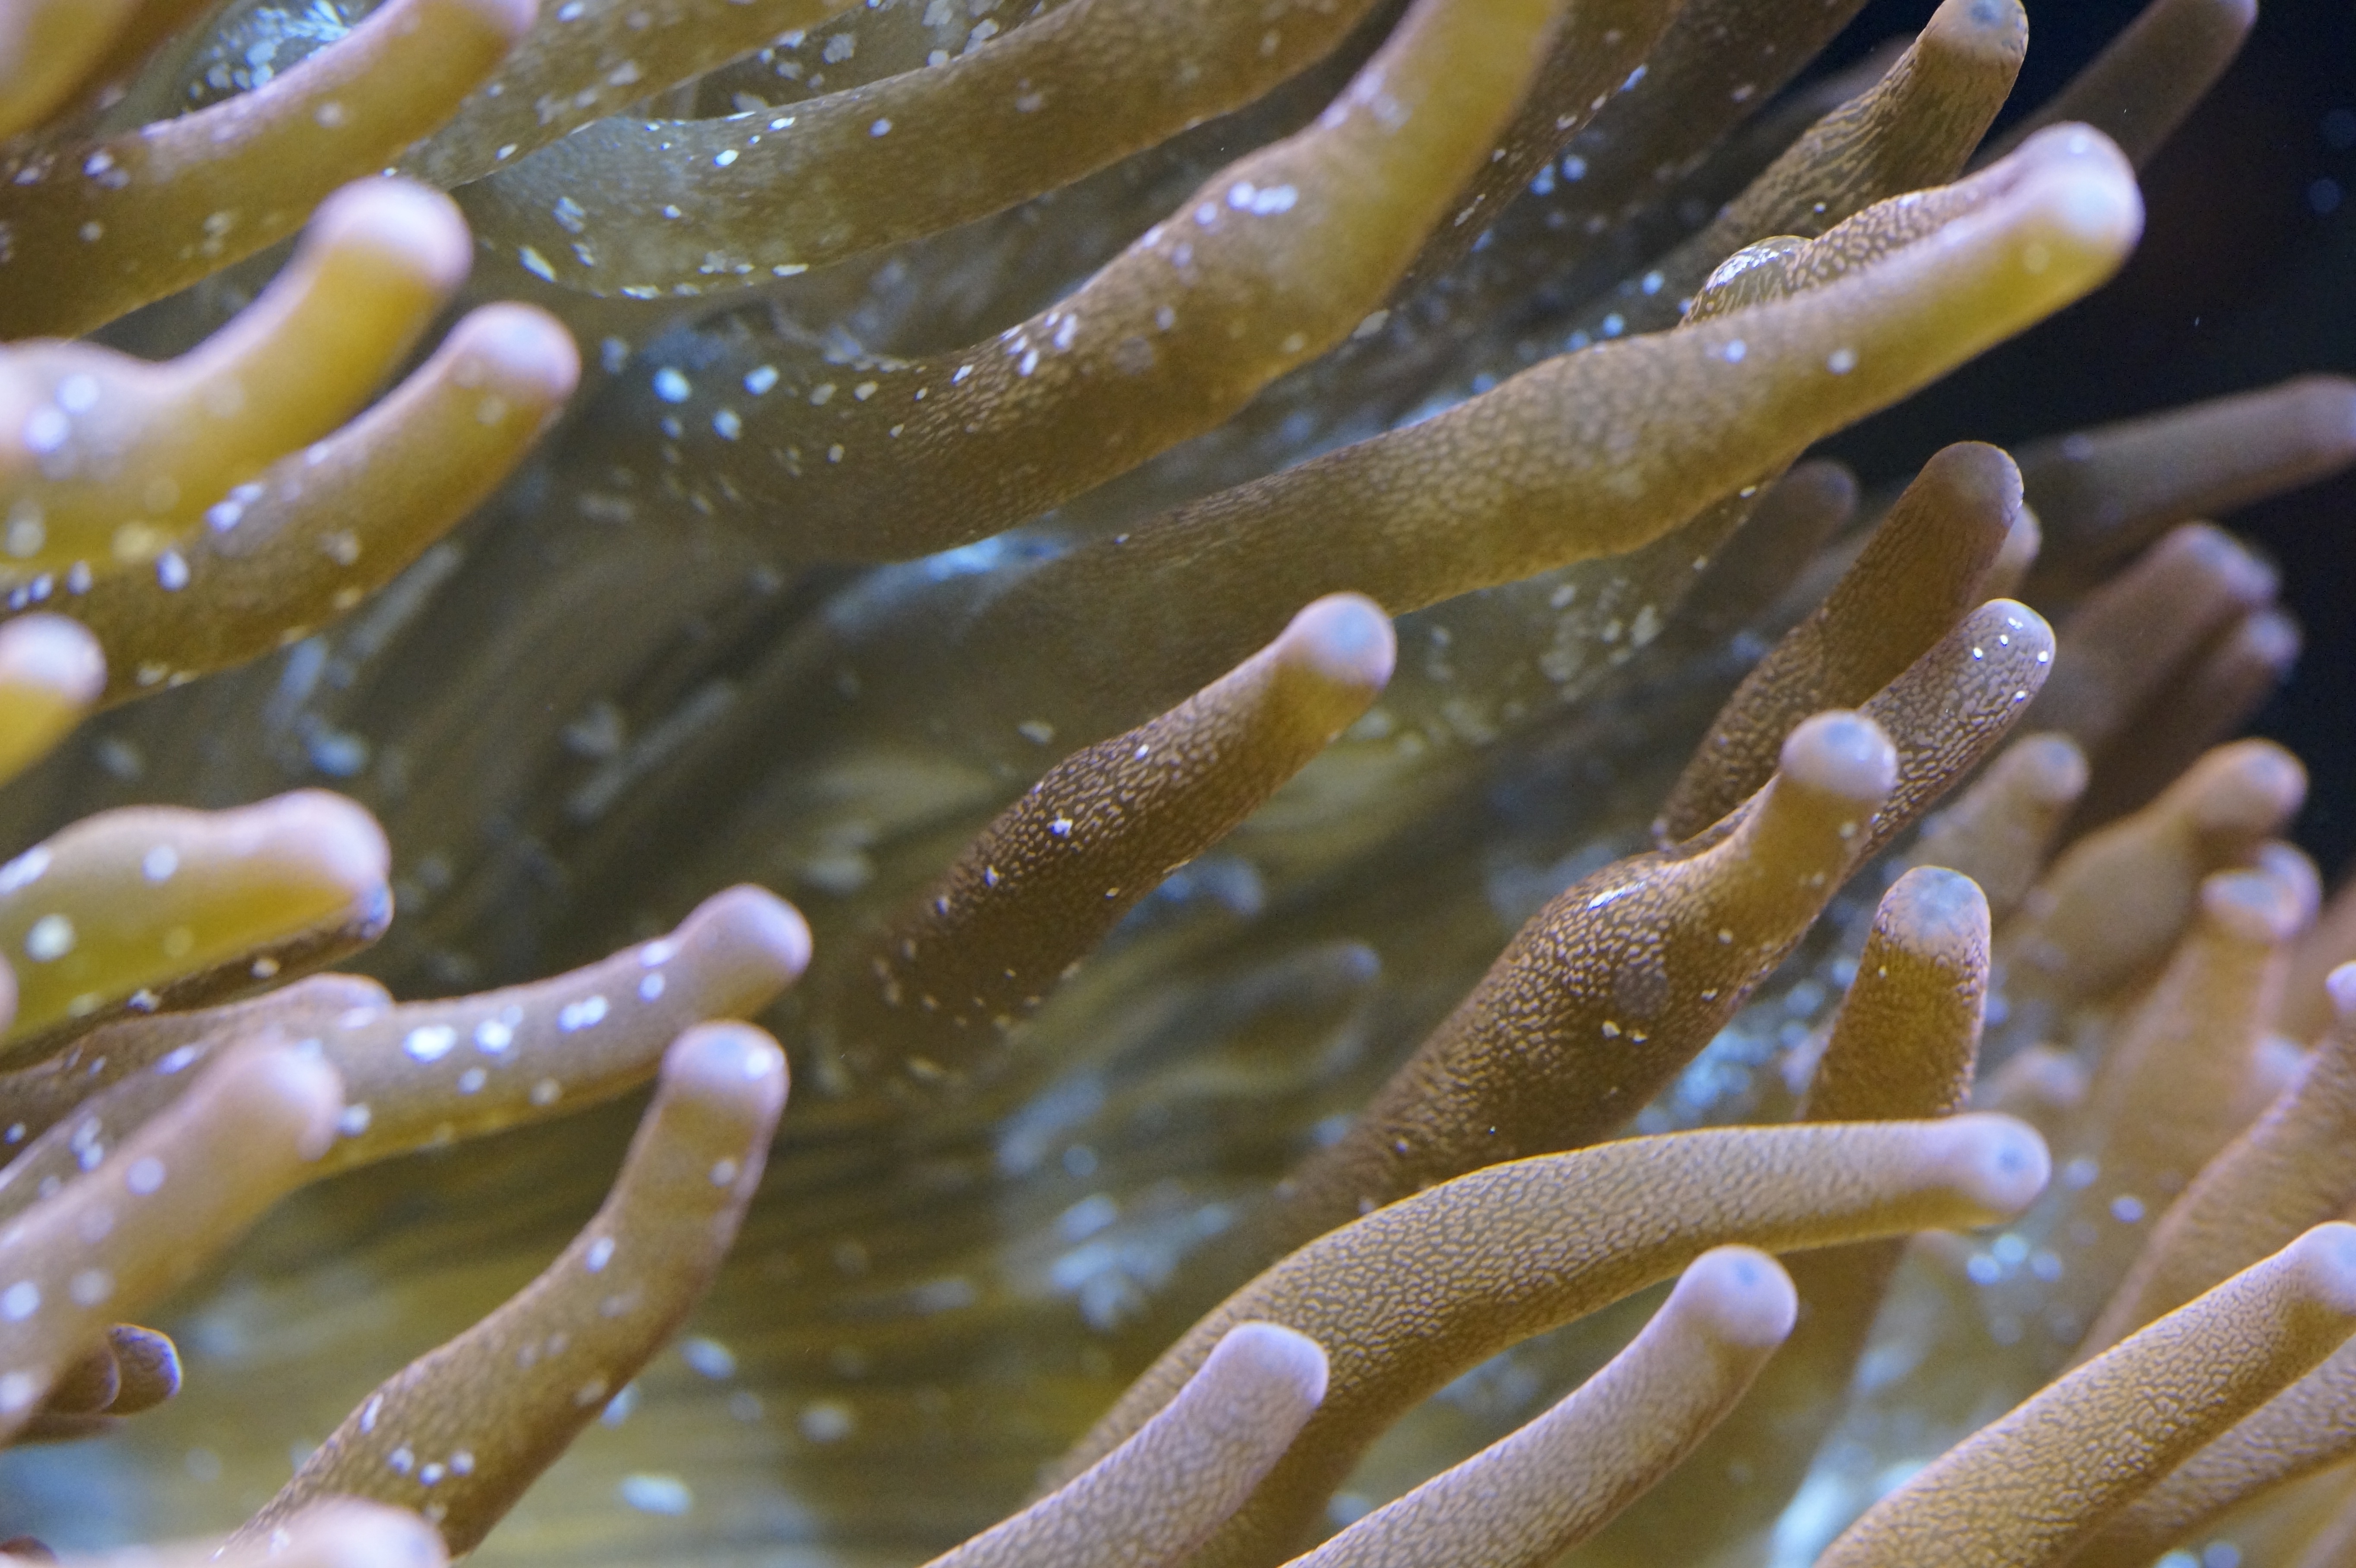
structure, texture, underwater, macro, biology, fish, close, fauna, coral, coral reef, invertebrate, close up, background, aquarium, anemone, poor, macro photography, sea anemone, marine biology, coral reef fish, marine invertebrates, pomacentridae